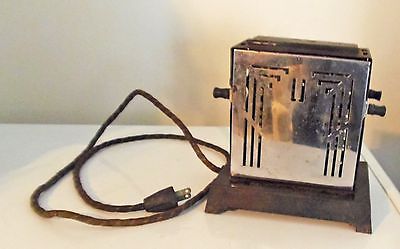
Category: toaster